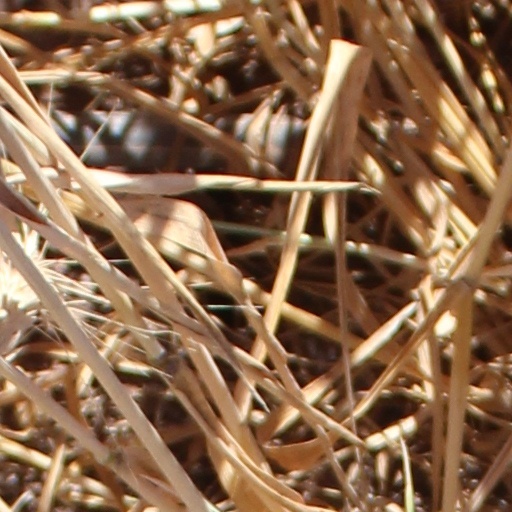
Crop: wheat